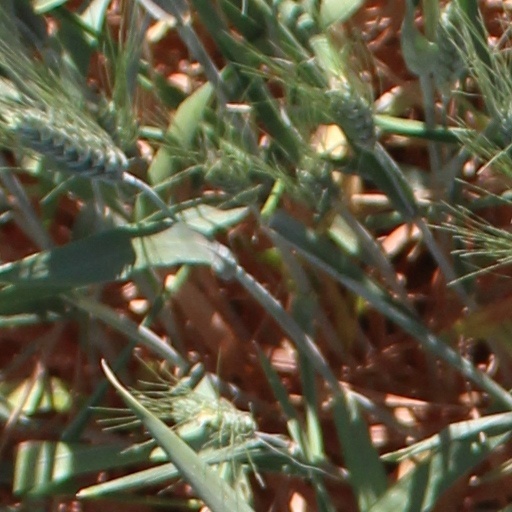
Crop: wheat